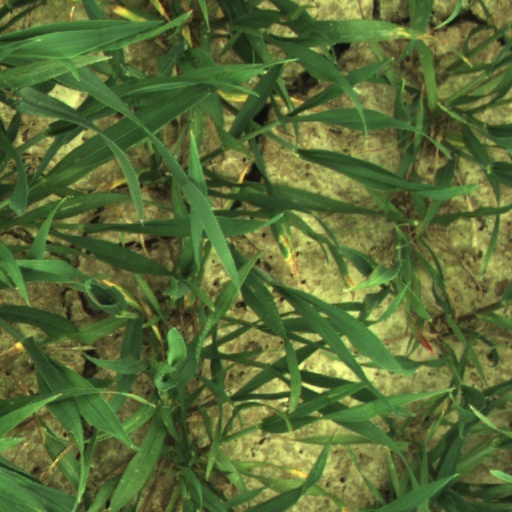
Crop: wheat